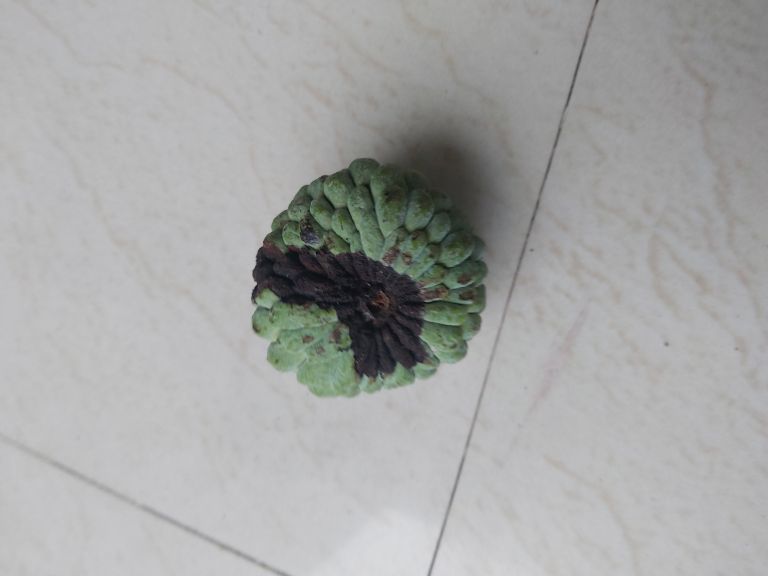
Disease label: Diplodia Rot